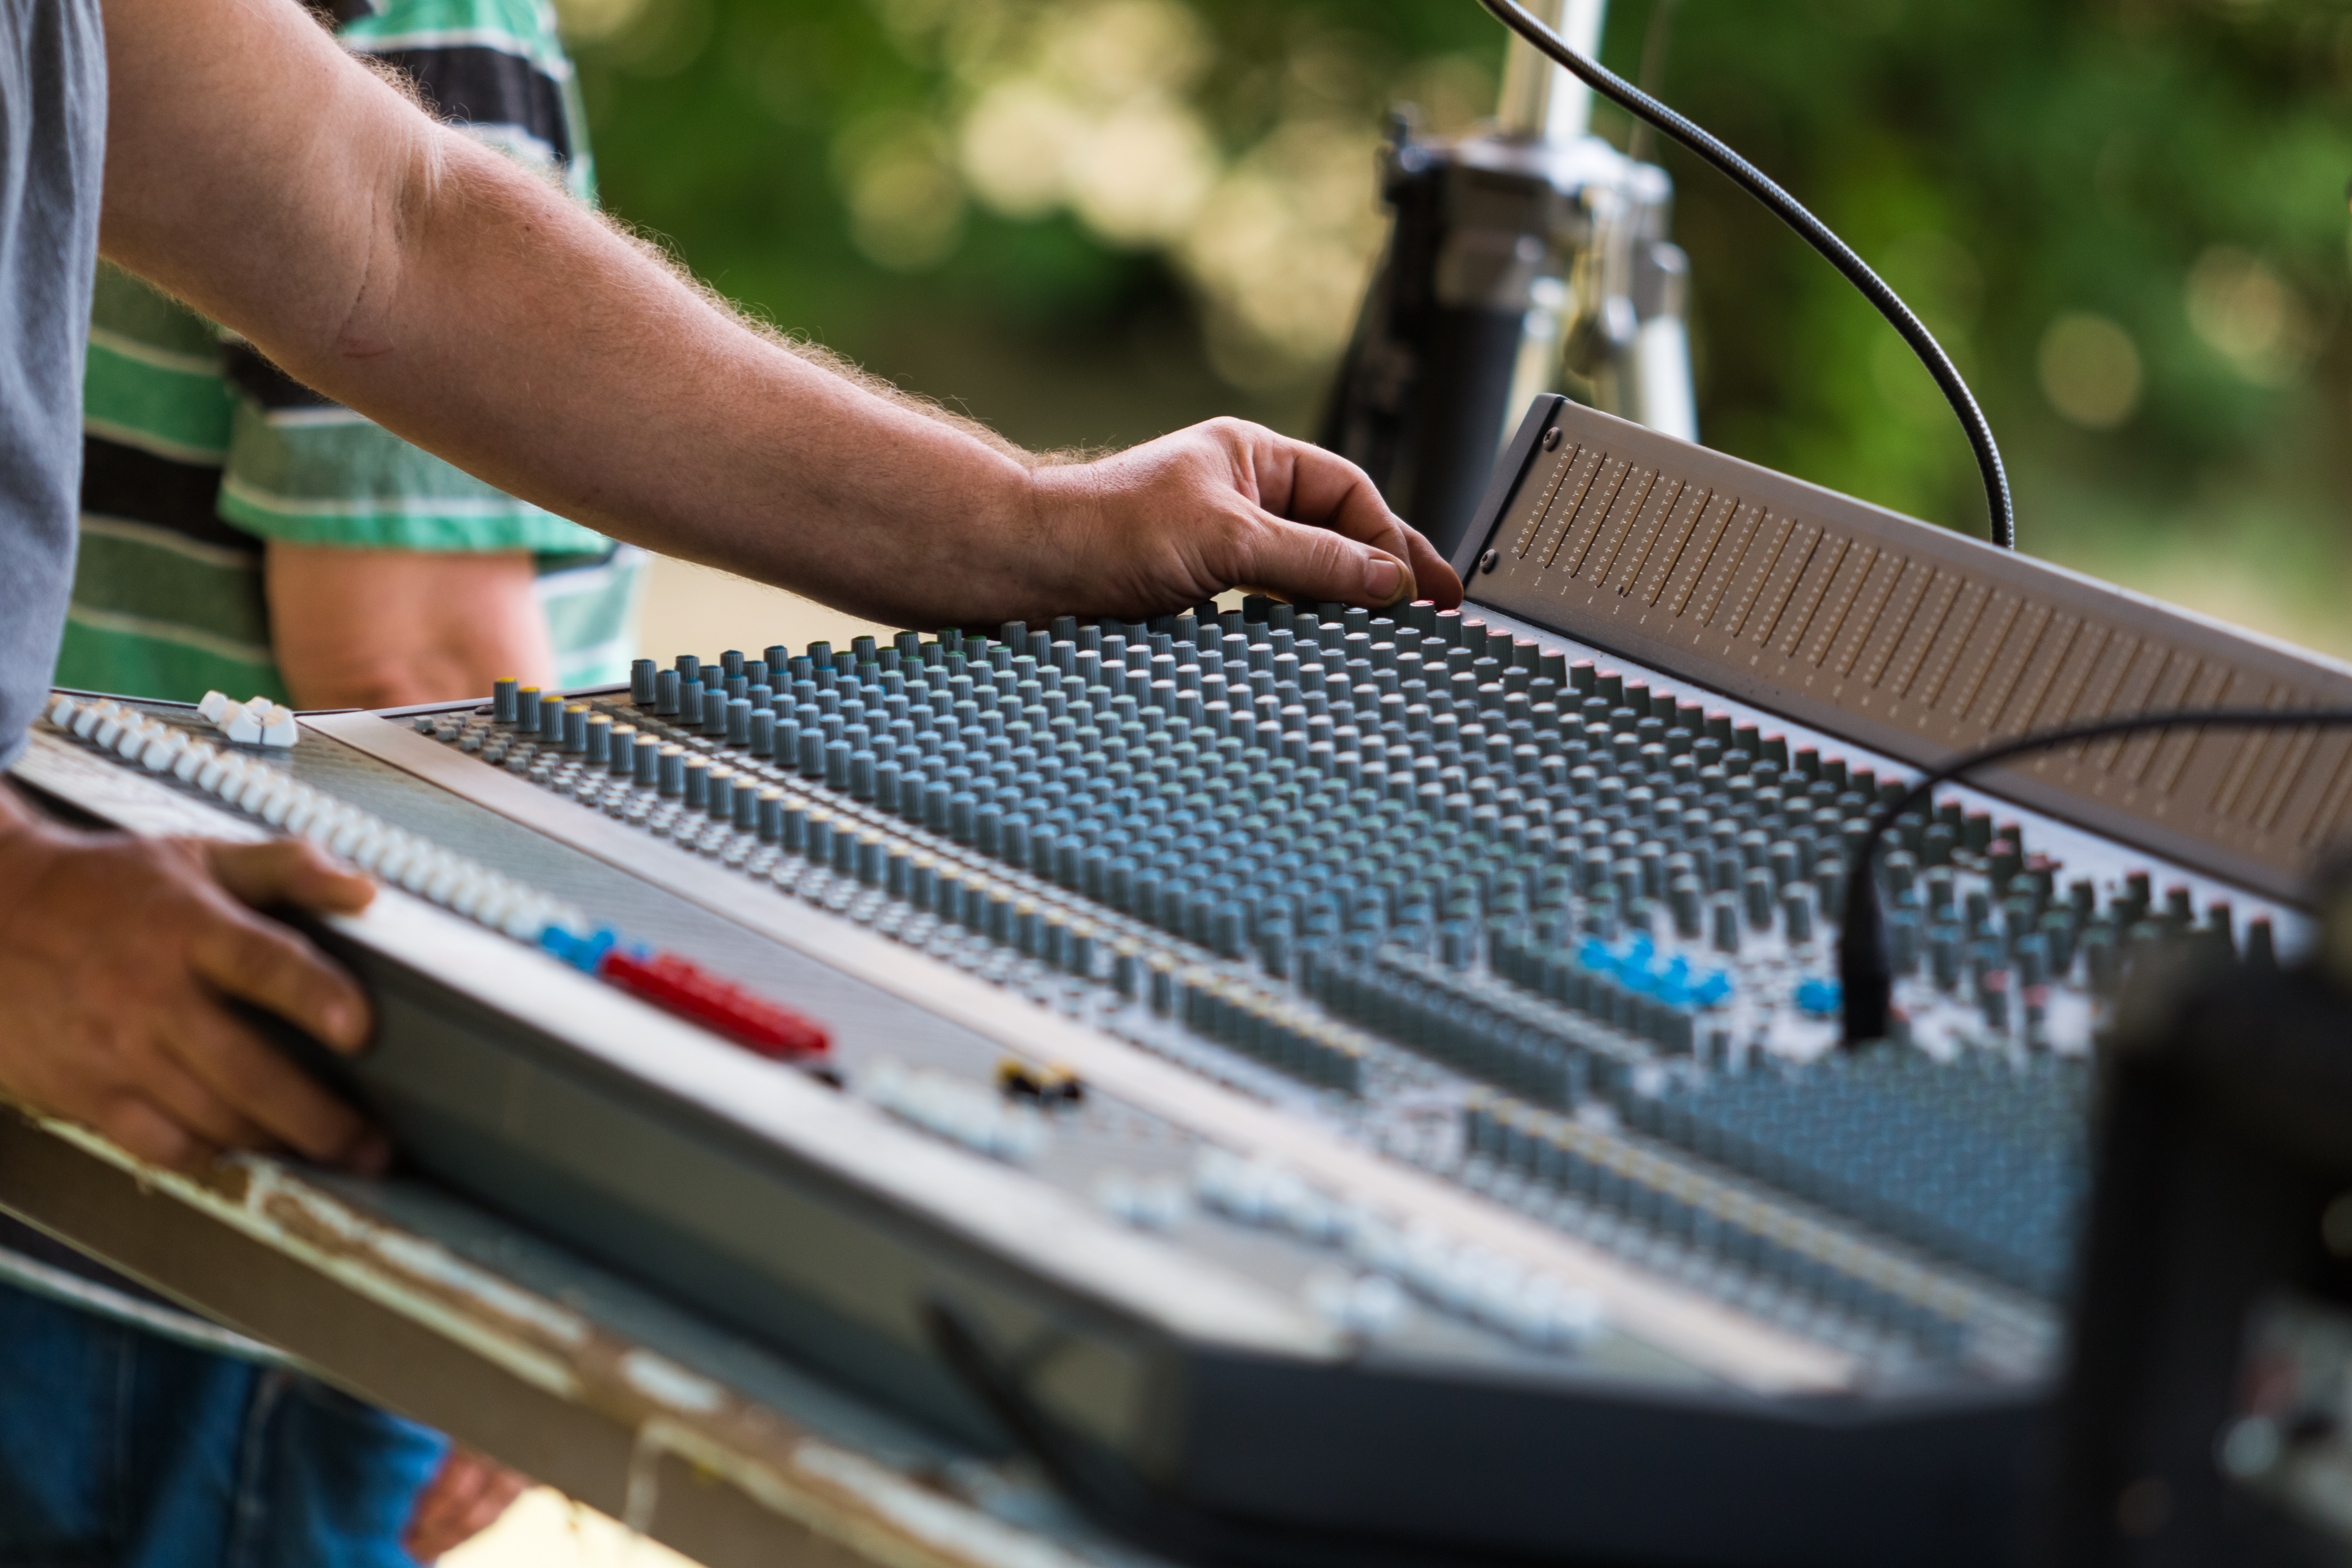
music, technology, concert, audio, mixer, sound, mixing board, mixing panel, personal computer hardware, audio engineer